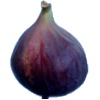
Label: fig